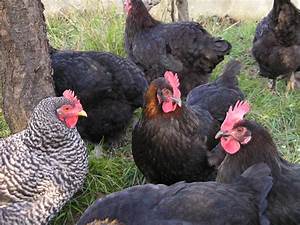
Label: chicken